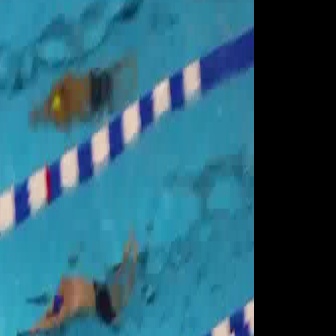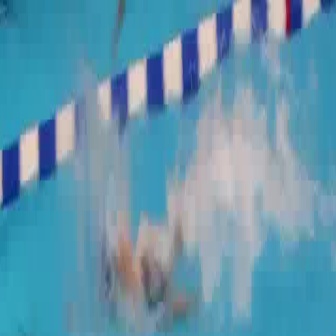
  Please identify the target specified by the bounding box [28,226,137,335] in the first image and locate it in the second image. Return the coordinates in [x_min,y_min,x_max,y_max] format.
Answer: [65,191,199,326]